Peter Pan (American horse)

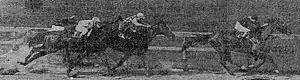
Peter Pan (2nd from left) making his stretch run to win the 1907 Brighton Handicap.

Bred and raced by prominent horseman, James R. Keene, Peter Pan was out of the mare Cinderella whose sire was Hermit, the 1867 winner of England's most important race, The Derby. Peter Pan was sired by Commando, a 1901 American Classic Race winner who in turn was a son of Domino, the American Horse of the Year of 1893.